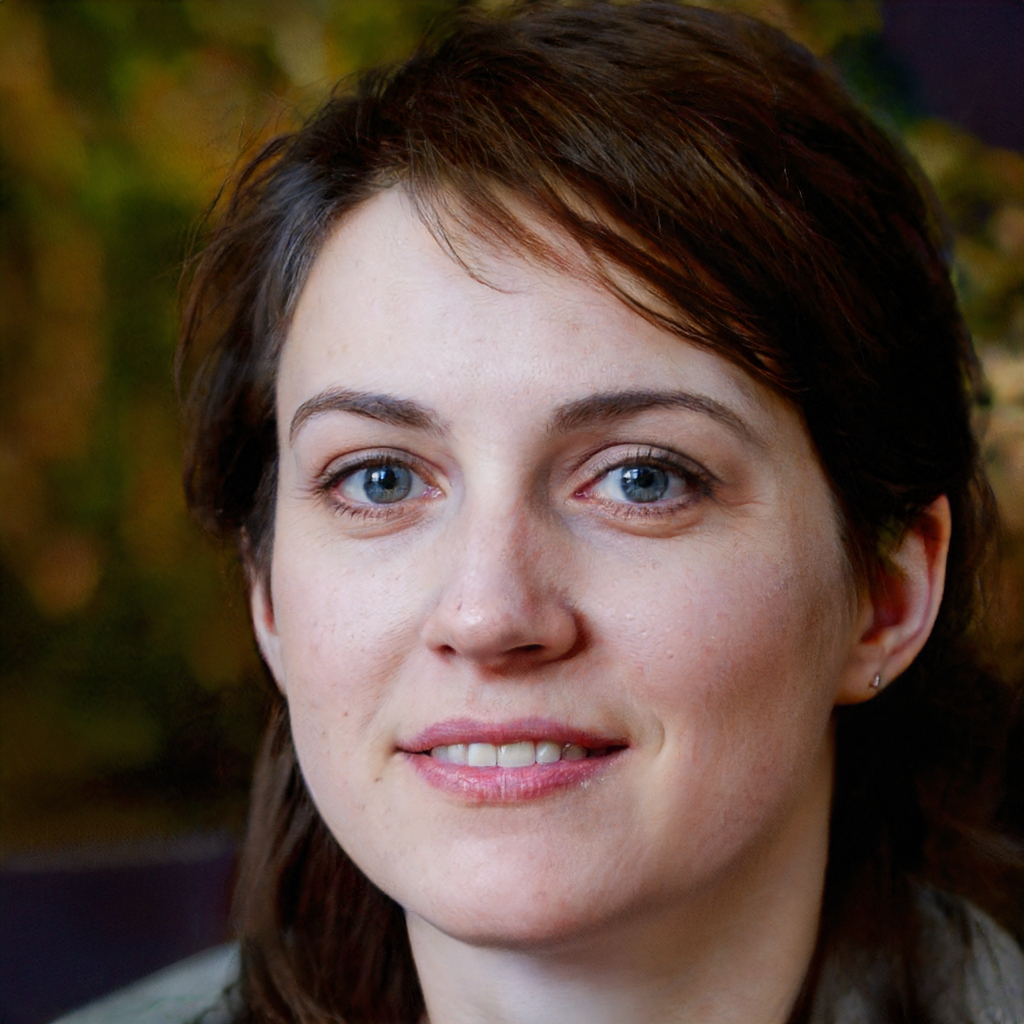
Label: Colored